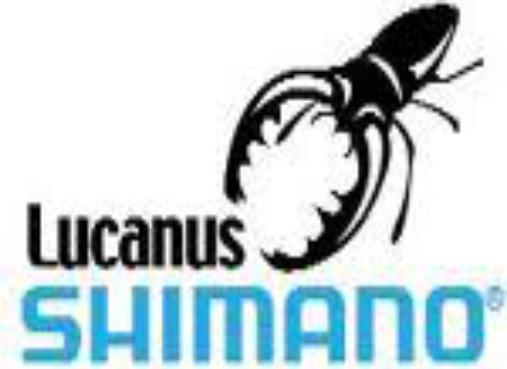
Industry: Others